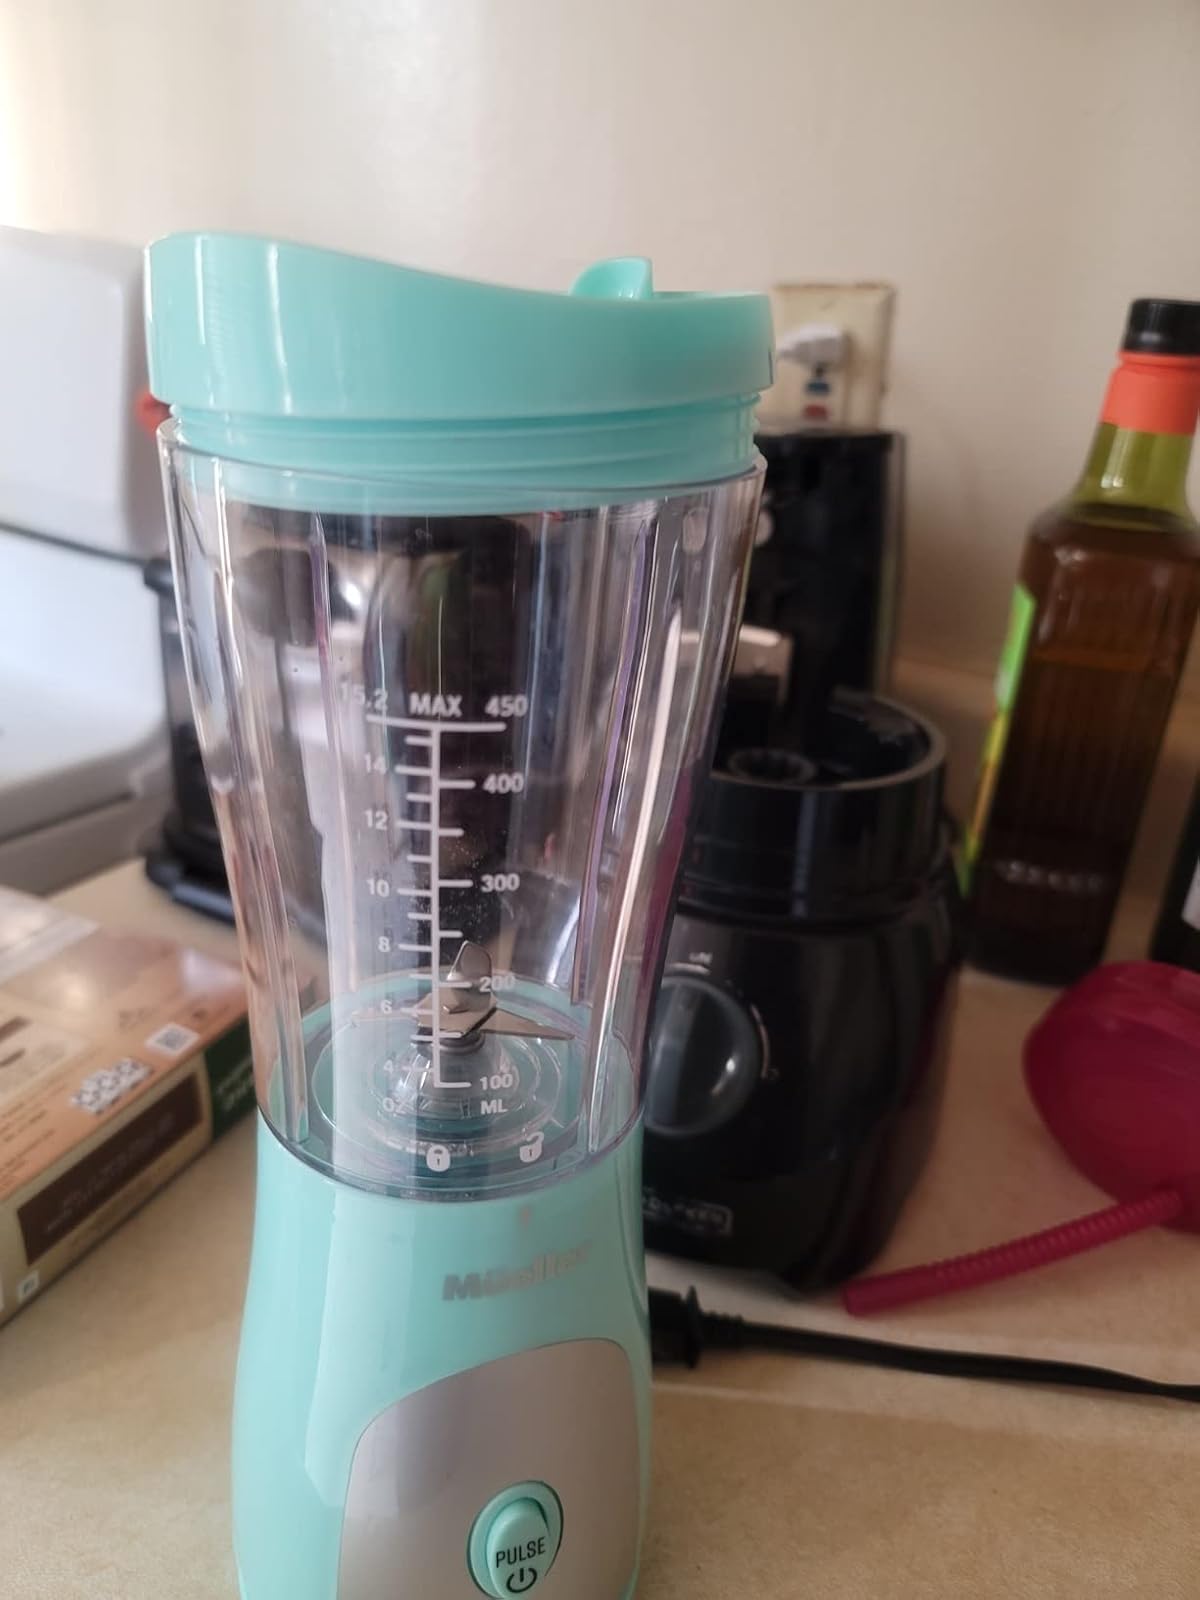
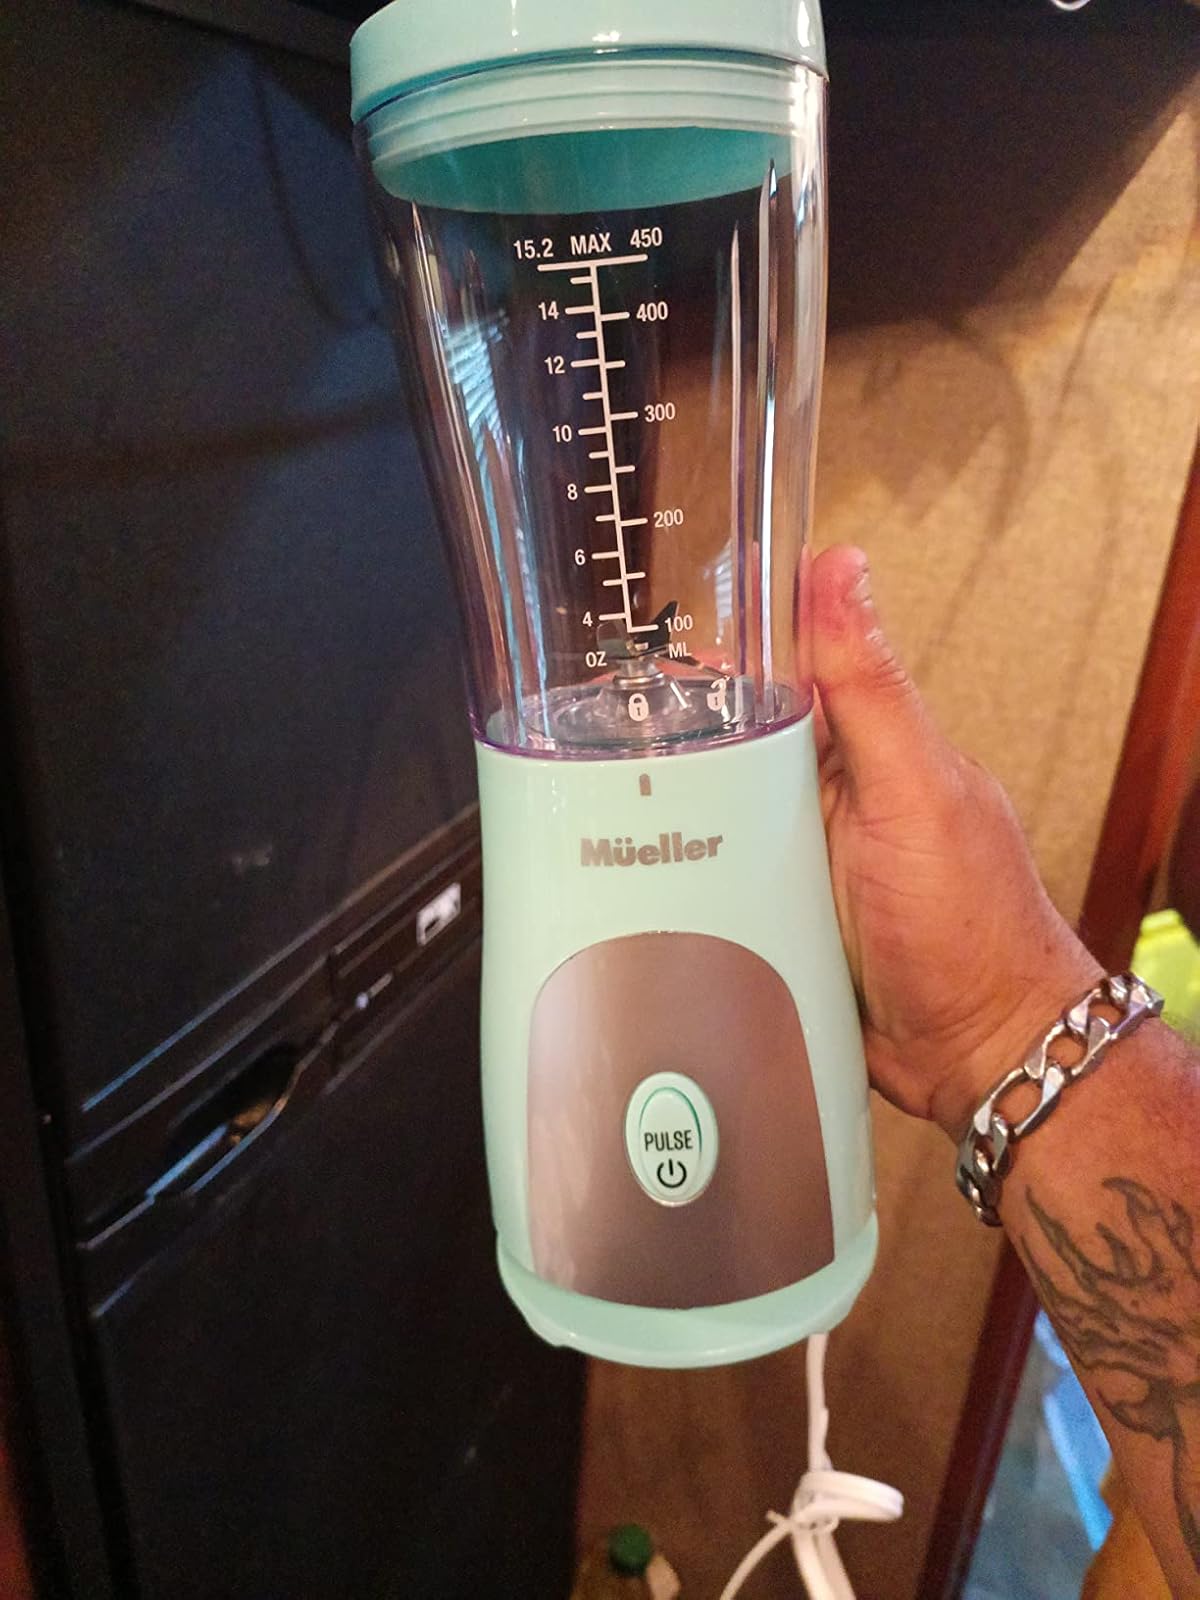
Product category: items_blender
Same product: yes